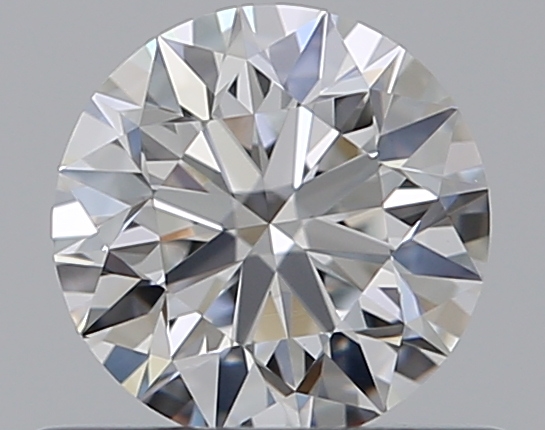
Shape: round
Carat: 0.5
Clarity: IF
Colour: E
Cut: EX
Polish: EX
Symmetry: EX
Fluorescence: N
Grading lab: GIA
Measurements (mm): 5.03 x 5.07 x 3.17